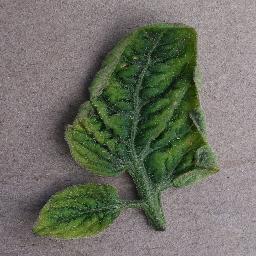
Label: Tomato___Tomato_Yellow_Leaf_Curl_Virus